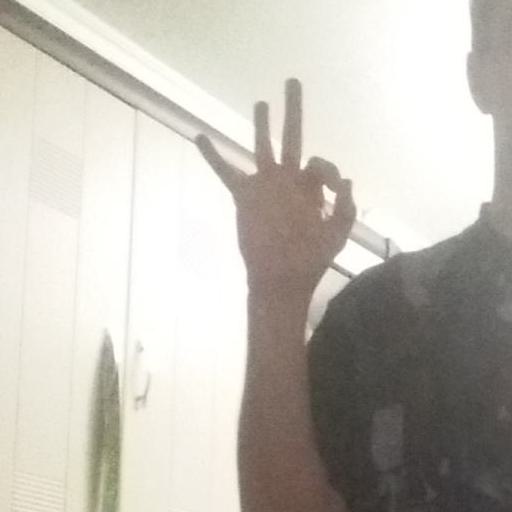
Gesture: ok